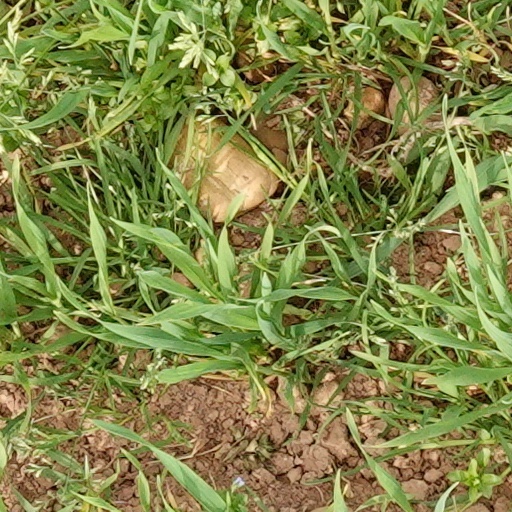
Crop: wheat